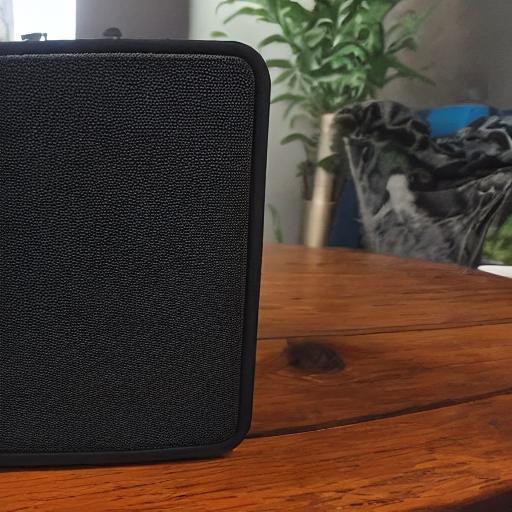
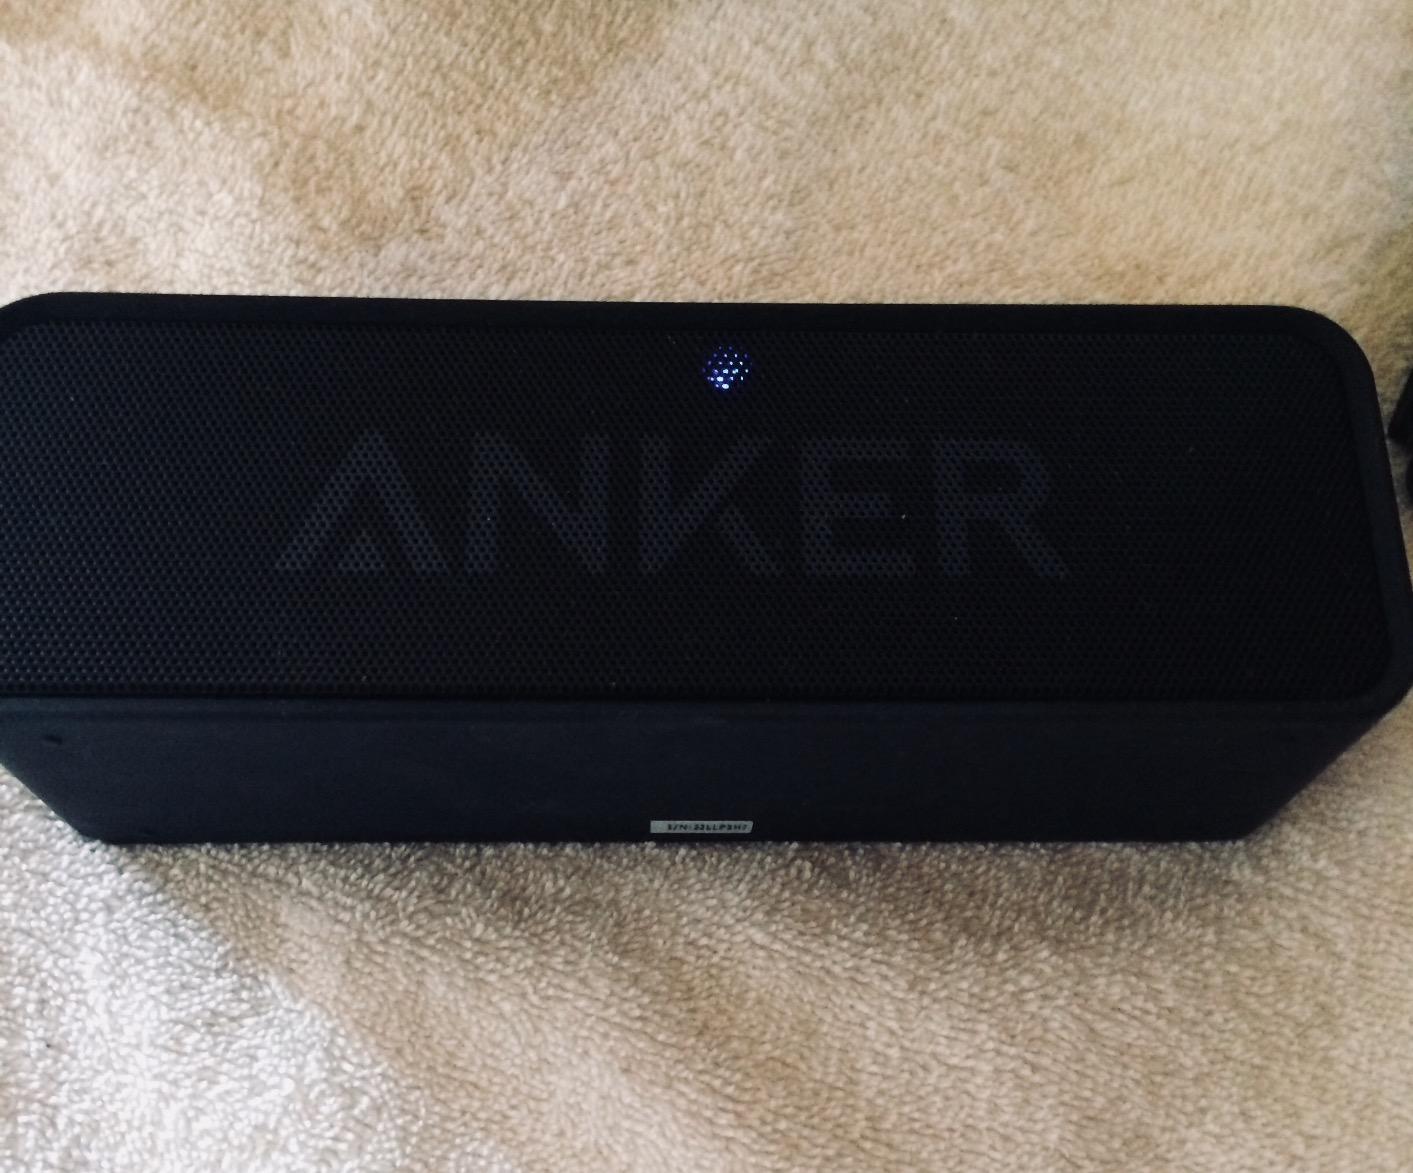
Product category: speaker
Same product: no